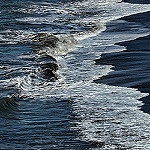
Label: sea